Remembrance Day

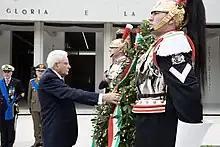
Italian president Sergio Mattarella at a National Unity and Armed Forces Day ceremony. The holiday takes place on 4 November, the anniversary of the Armistice of Villa Giusti in 1918.

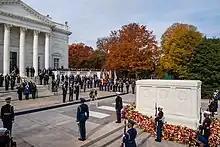
A Veterans Day service at the American Tomb of the Unknown Soldier, 2021

Wreath-laying ceremonies, usually organised by local branches of the Royal British Legion, are observed on Remembrance Day at most war memorials across the UK at 11 am on 11 November, with two minutes of silence observed; a custom which had lapsed before a campaign for its revival began in the early 1990s. The silence is also broadcast as a special programme on BBC with a voice over usually saying "This is BBC One. Now on the 11th hour, of the 11th day of the 11th month. The traditional two-minute silence for Armistice Day." The programme starts with a close up of the Big Ben clock chiming 11 and then the programme shows different parts of the world observing the silence. The programme ends with a bugler sounding "The Rouse" and then normal programming is resumed.